Answer in natural language. Considering the relative positions, where is Pillow (highlighted by a blue box) with respect to Doorway (highlighted by a green box)? Choose between the following options: right or left
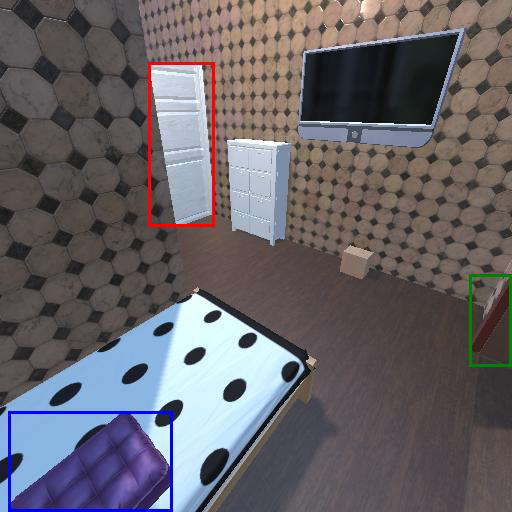
<answer>left</answer>